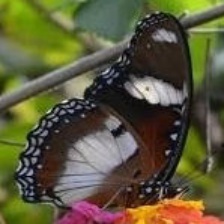
Species: DANAID EGGFLY
Butterfly family (ImageNet category): monarch